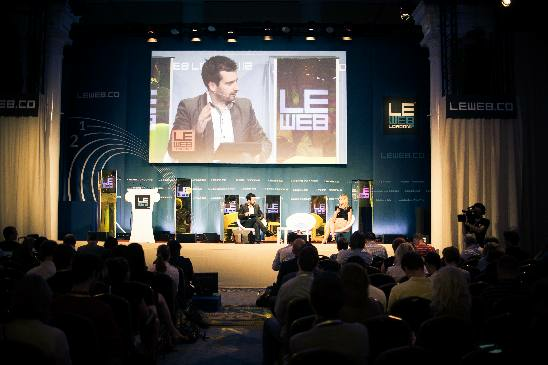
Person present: Yes